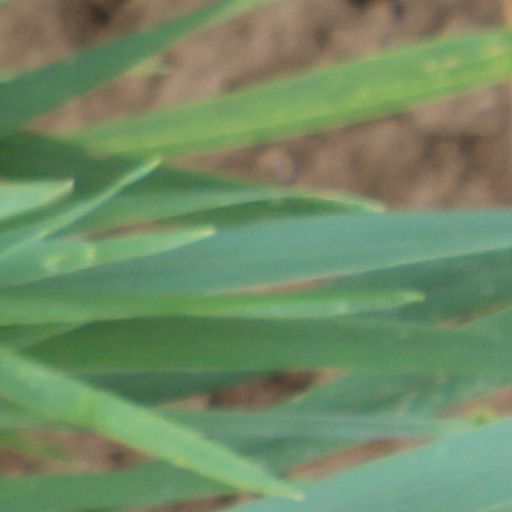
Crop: wheat